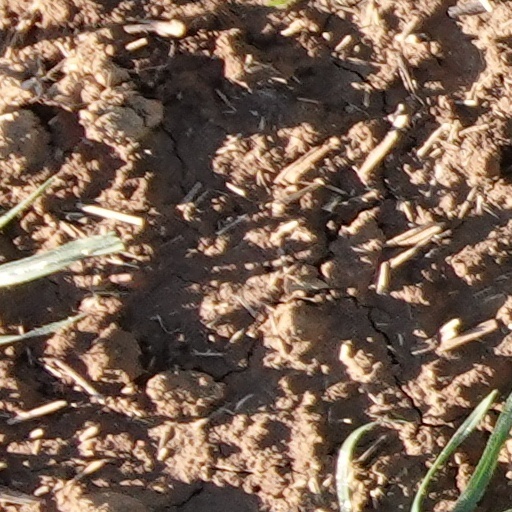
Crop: wheat